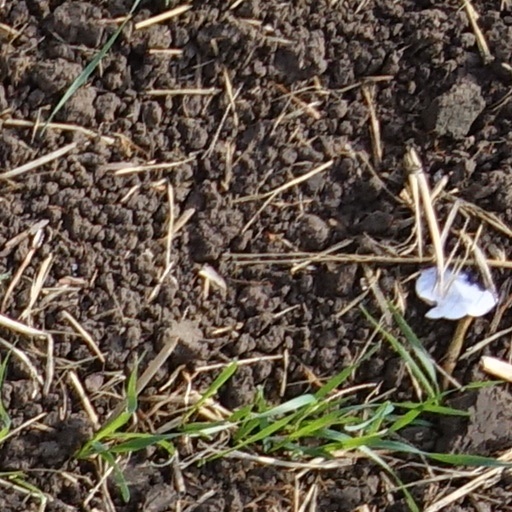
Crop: wheat